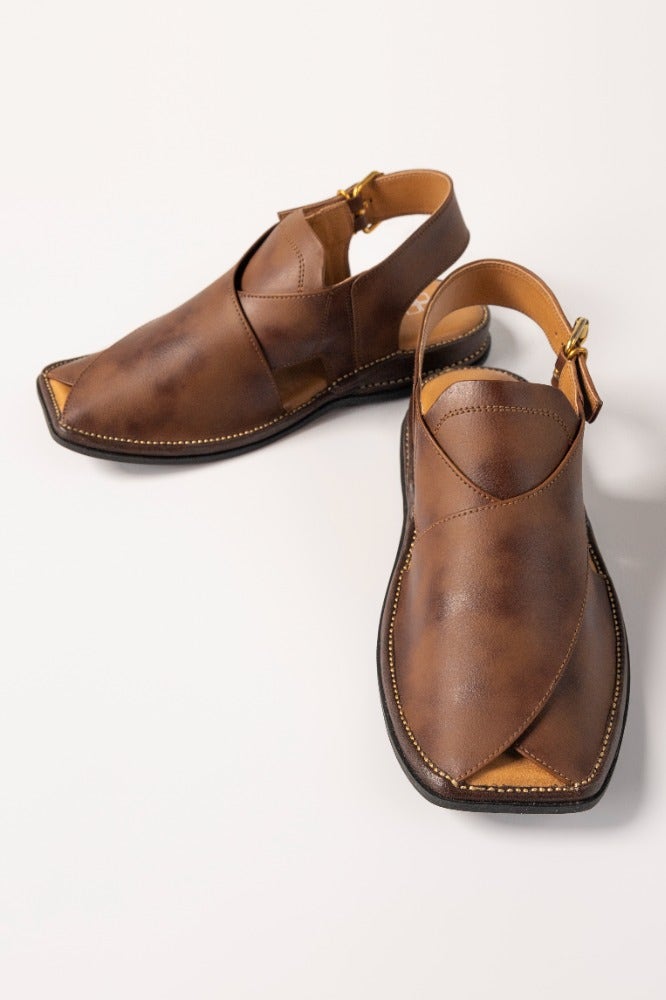
brown leather khan sandal